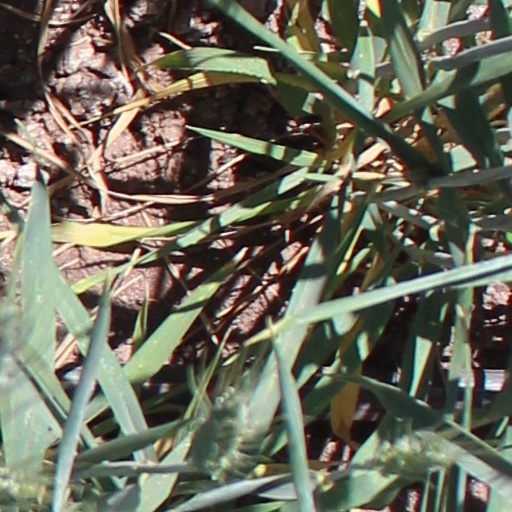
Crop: wheat